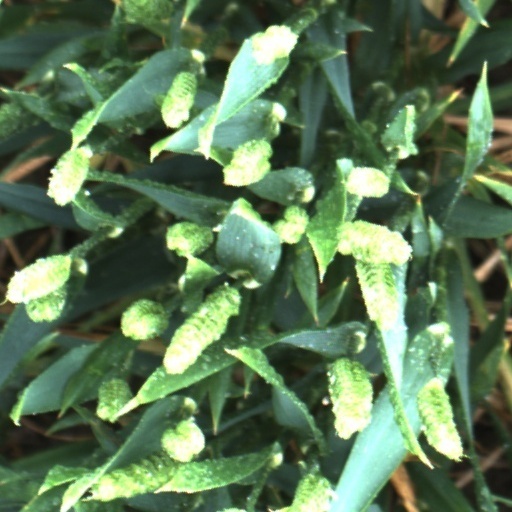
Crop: wheat